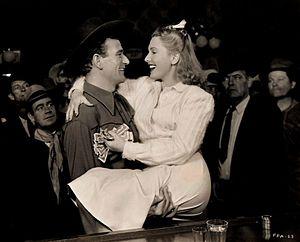
Frank Redman est un directeur de la photographie américain, né en 1906 au Dakota du Sud et mort en 1966.
Edward Stevenson est un costumier américain de cinéma et de télévision, de son nom complet Edward Manson Stevenson, né le 13 mai 1906 à Pocatello, mort d'une crise cardiaque le 2 décembre 1968 à Los Angeles.
La Fille et son cow-boy est un film américain réalisé par William A. Seiter, sorti en 1943.